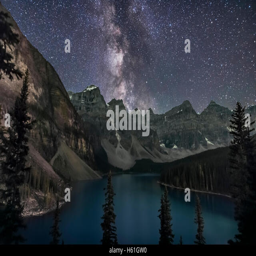
galaxy , from the classic viewpoint on the rock